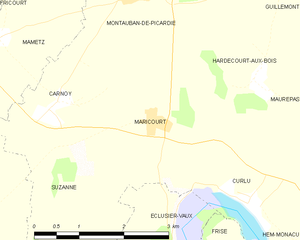
Carte des communes françaises Maricourt